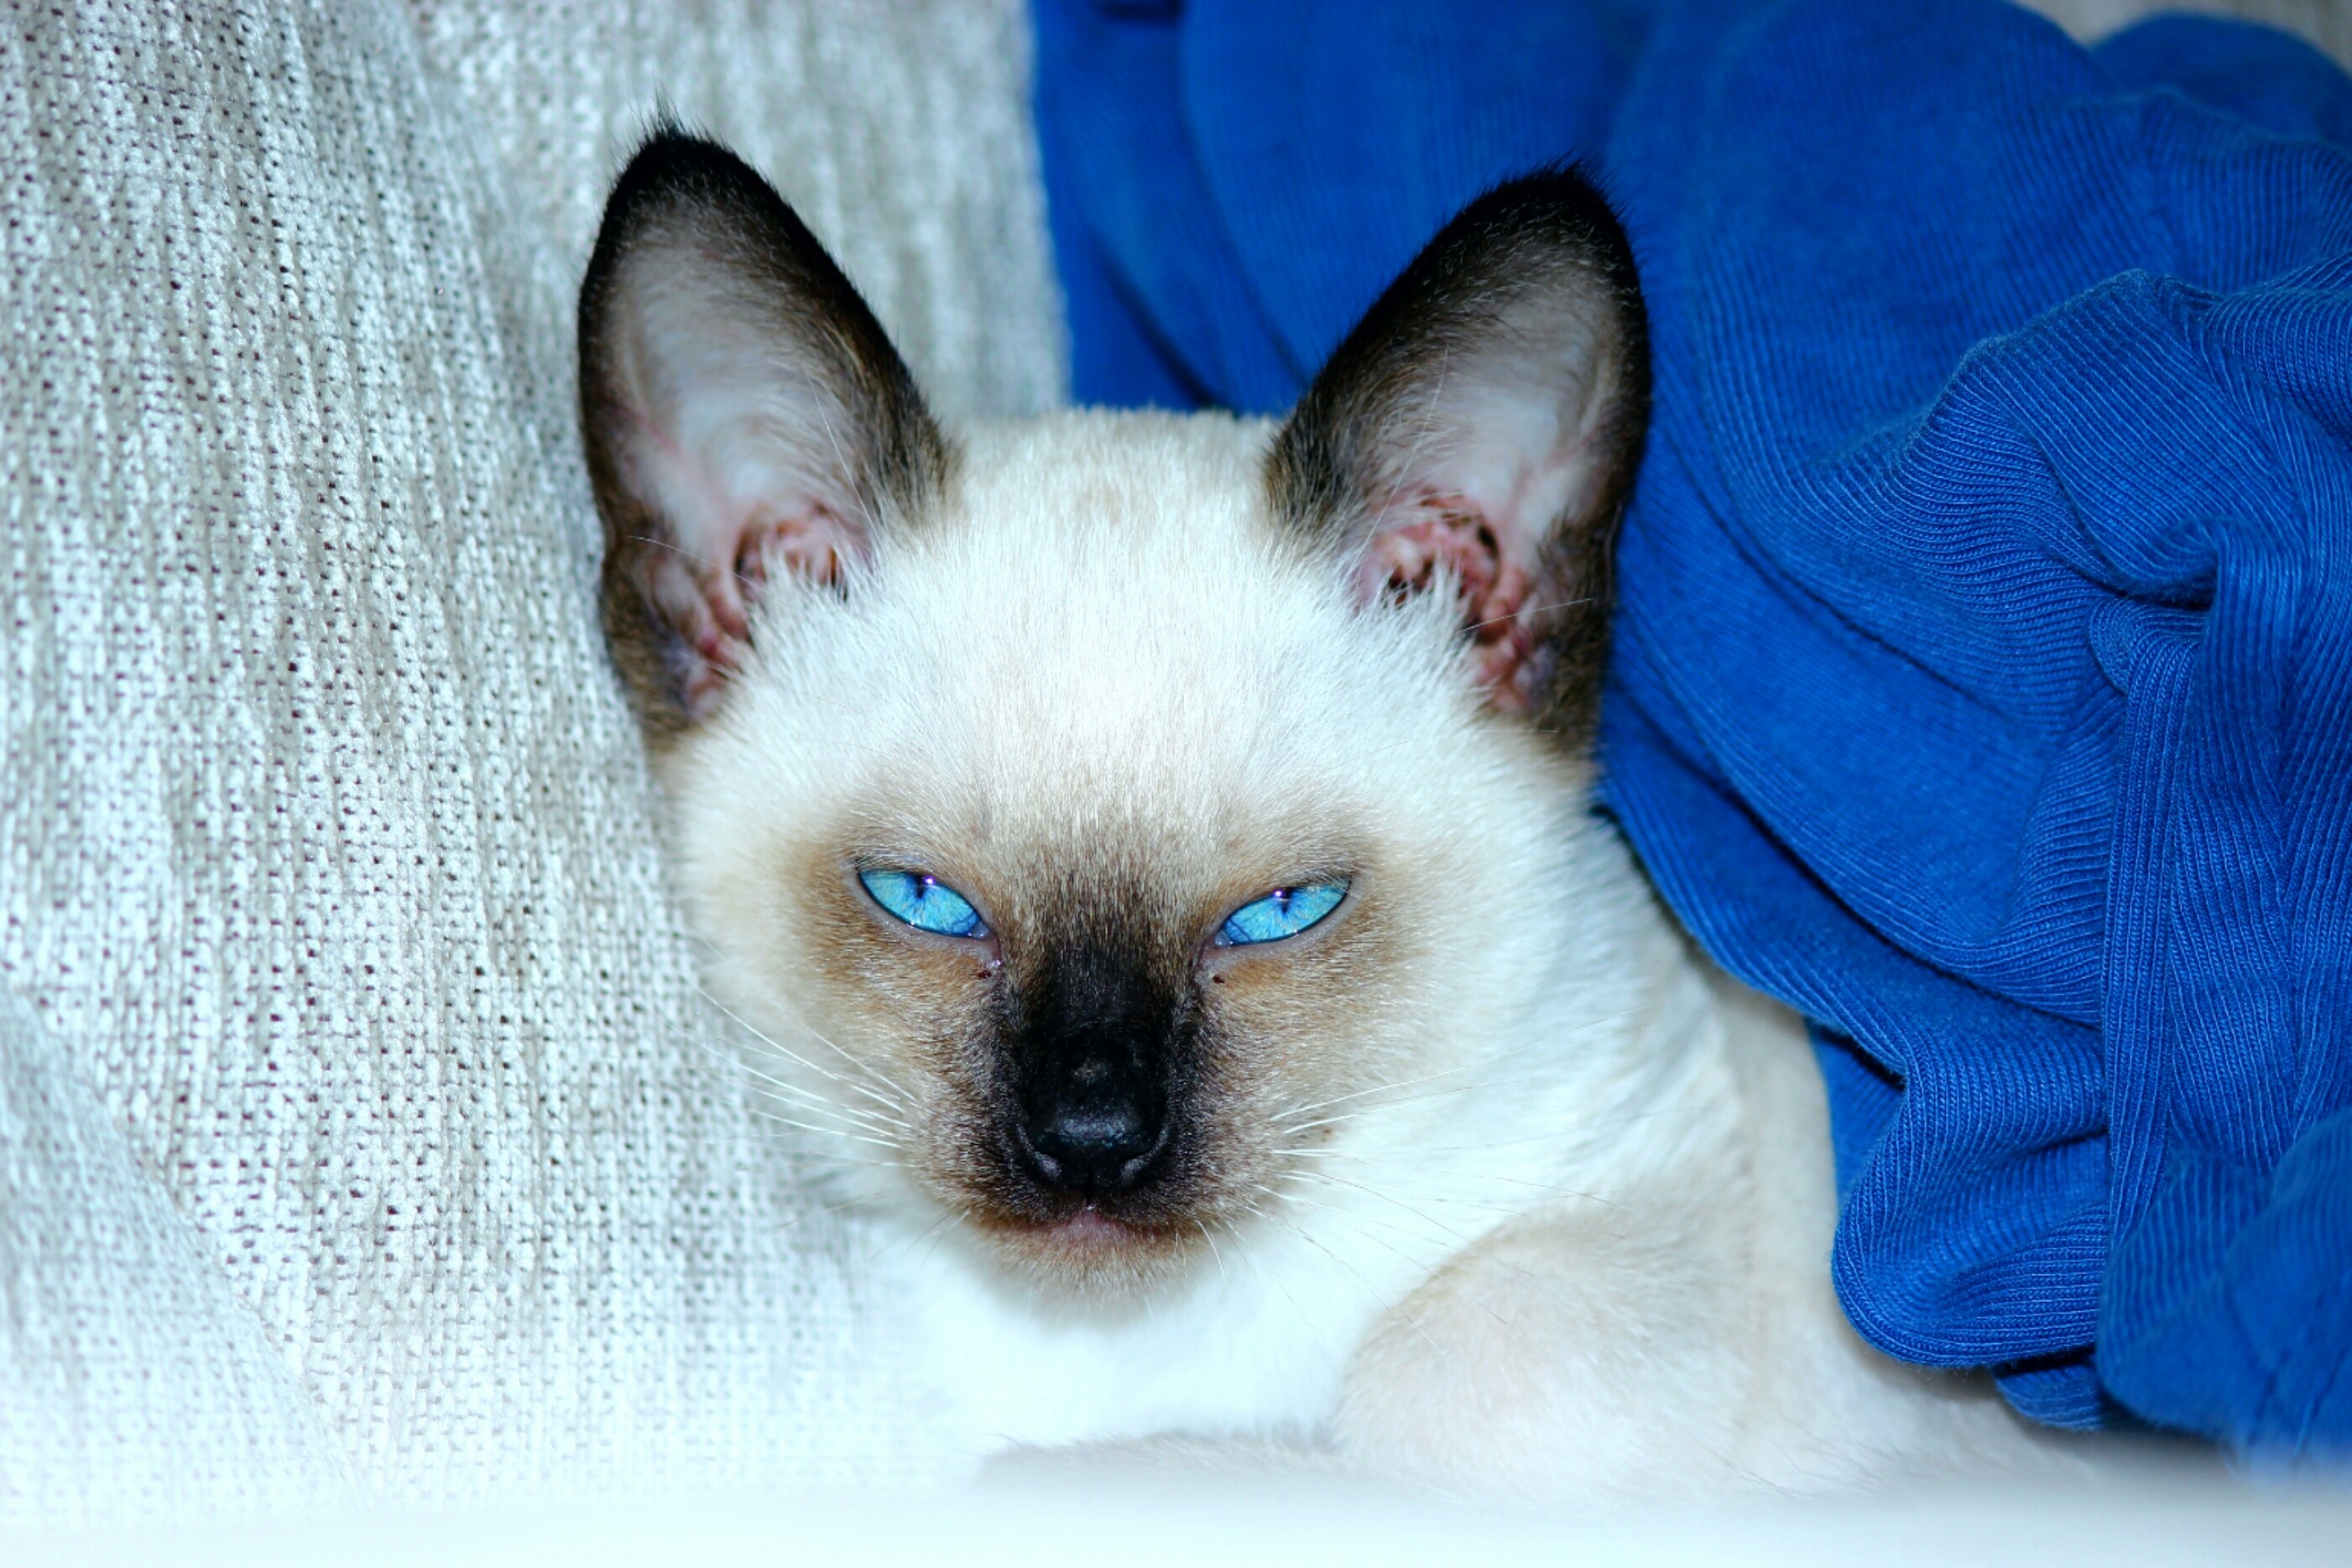
kitten, cat, mammal, blue, whiskers, vertebrate, ragdoll, thai, siamese, burmese, scowl, long eared, balinese, blue eyed, burmilla, siamese cats, small to medium sized cats, cat like mammal, carnivoran, tonkinese, birman